José Luis Zamanillo González-Camino

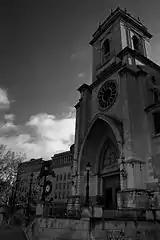
Albacete

In the early 1940s, Zamanillo formed the core of Falcondistas, acting as watchdogs of the Carlist orthodoxy. Fal, partially incommunicado, considered him, Senante and Lamamié "el triunvirato de los feroces integristas tachados de intemprantes" and indeed as Fal's trustee he carried out appointments in Navarre, always keen to pursue their own policy. He made sure that Comunión remained neutral towards the European war, that claims of the new Alfonsist claimant Don Juan were rejected with pro-Juanista sympathies eradicated and that there was no political collaboration with the regime. In a 1941 document he castigated Francoism as totalitarian system rejected by the society. Touring the country from Seville to Barcelona Zamanillo delivered addresses at meetings styled as Christian or ex-combatant feasts. In 1943 he co-signed "Reclamacion del poder", Carlist memorandum demanding introduction of Traditionalist monarchy; in May he was detained, spent a week in police dungeons and was ordered exile in Albacete, terminated in April 1944. Still head of Requeté structures he tried to prevent their disintegration. In 1945 he was among those behind Pamplona riots; detained and trialed in early 1946, Zamanillo was the only member of Carlist executive sentenced to unconditional incarceration.